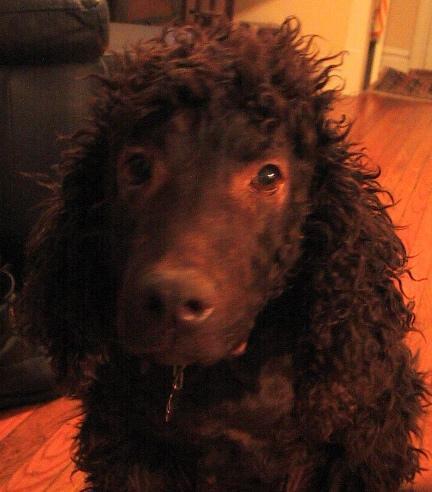
Irish_water_spaniel